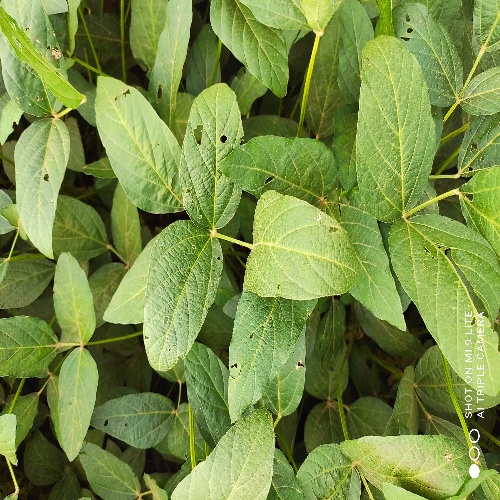
Label: Caterpillar